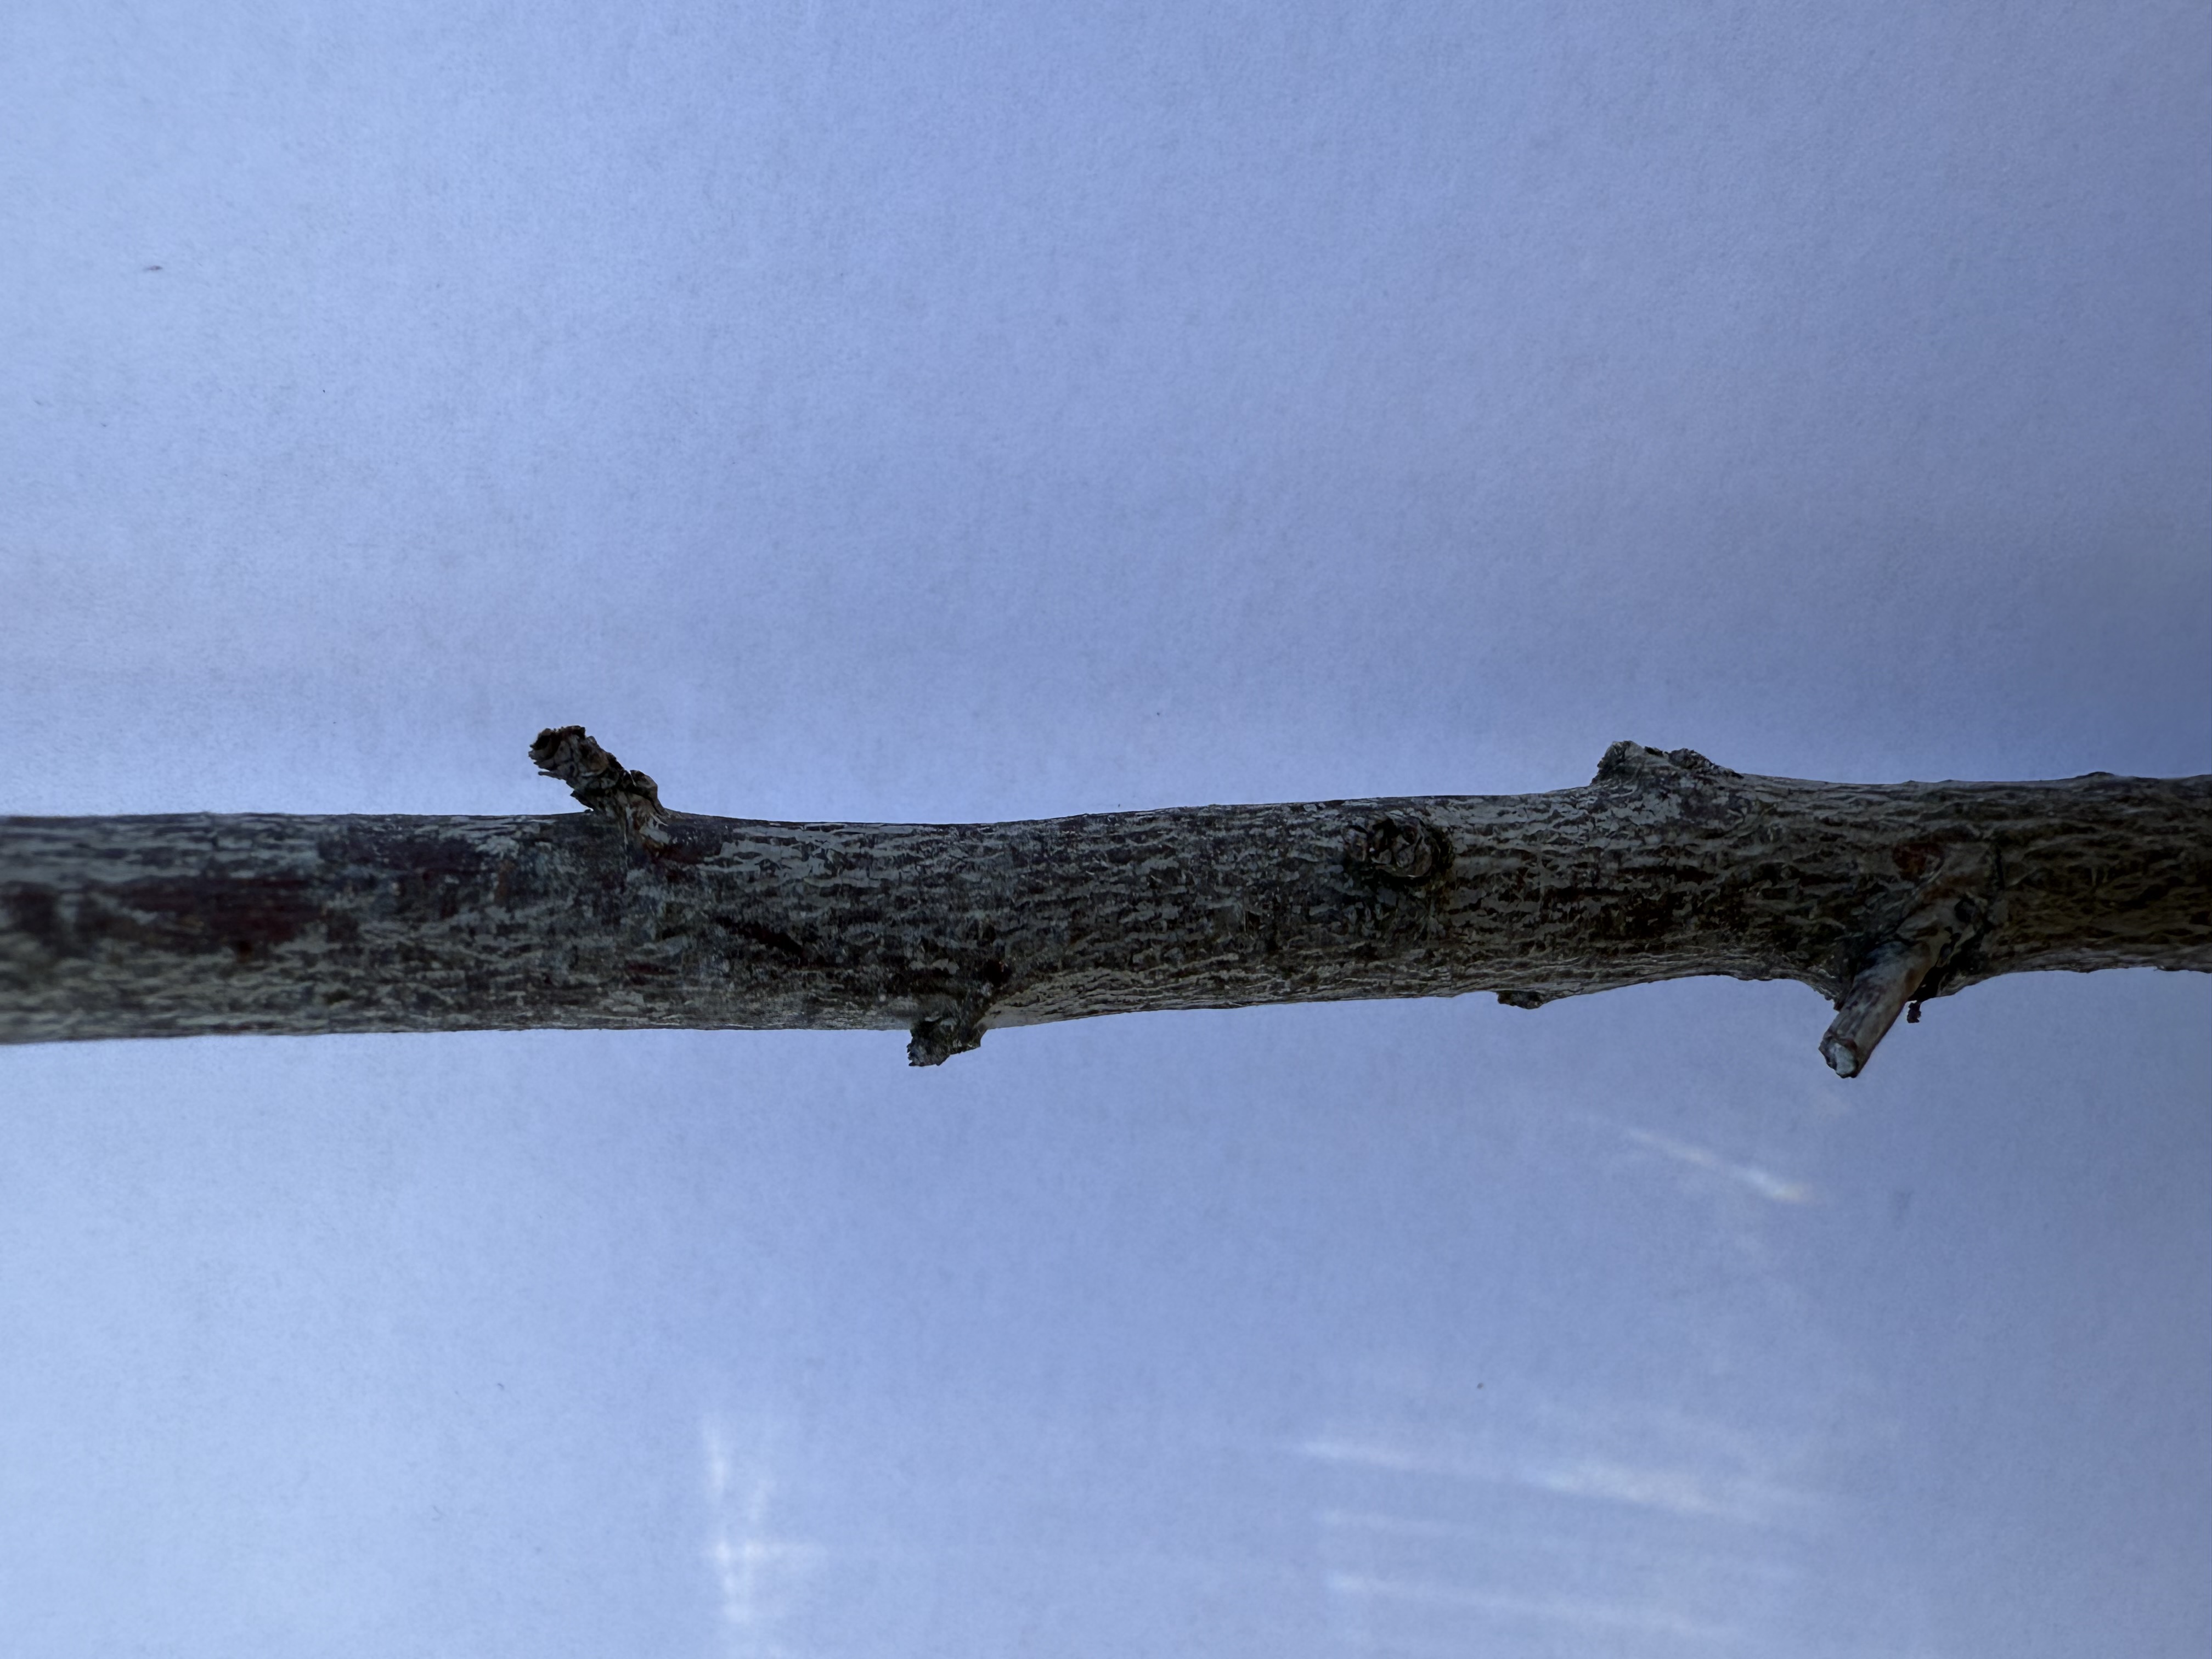
Variety: Fortune Plum